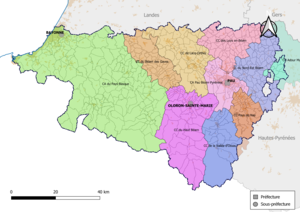
Carte des intercommunalités du département des Pyrénées-Atlantiques, France. Composition au 1er janvier 2019.
Les intercommunalités des Pyrénées-Atlantiques regroupent différents types d'établissements publics de coopération intercommunale tels que des communautés d'agglomération ou de communes et des syndicats à vocation multiple ou à vocation unique. Elles s'expriment également au sein de syndicats mixtes fermés ou ouverts.